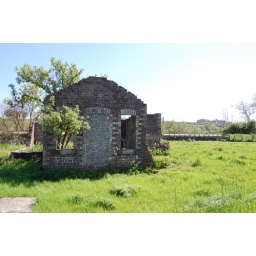
The former water treatment plant just outside glengarnock. The pipe to it runs atop the wall in behind the building.